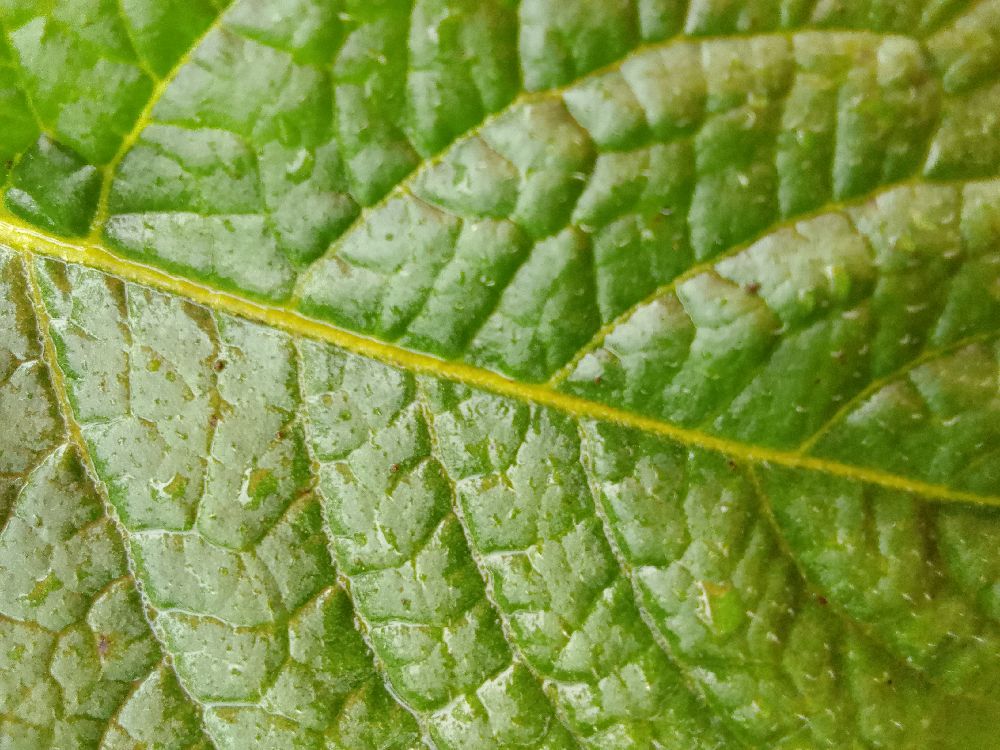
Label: Healthy